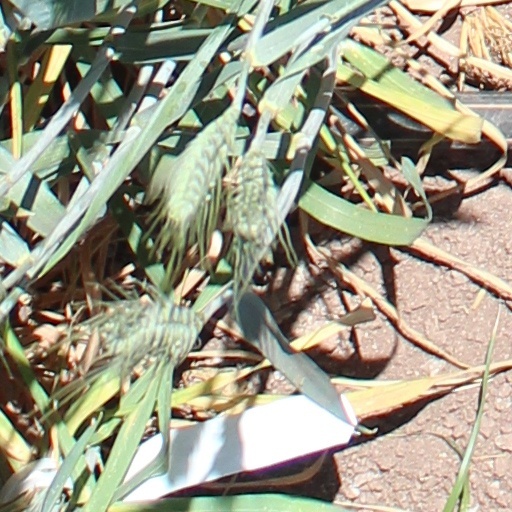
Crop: wheat